GM "old-look" transit bus

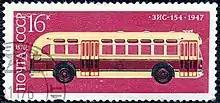
A 16 kopek Soviet stamp issued in 1976 showing a ZIS-154 bus.

Following World War II, cities in the Soviet Union needed a modern transit bus. Agreement was reached to build GM's model TDH-3610 under license (but with diesel-electric propulsion, similar to that used for the TDE-40xx models), and production was assigned to ZIS (Zavod imeni Stalina: literally "Plant named after Stalin") where it became their model number 154. The ZIS-154 was first assembled with a locally manufactured Yaroslavl YaAZ-204 diesel, but supply problems caused ZIS to switch to the Detroit Diesel 6-71, also built under license. Continuing issues with the reliability of the drive-train components resulted in the ZIS-154 being discontinued after only slightly more than four years of production and 1,165 units.